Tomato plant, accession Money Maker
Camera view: bottom (45 deg); turntable rotation: 0 degrees
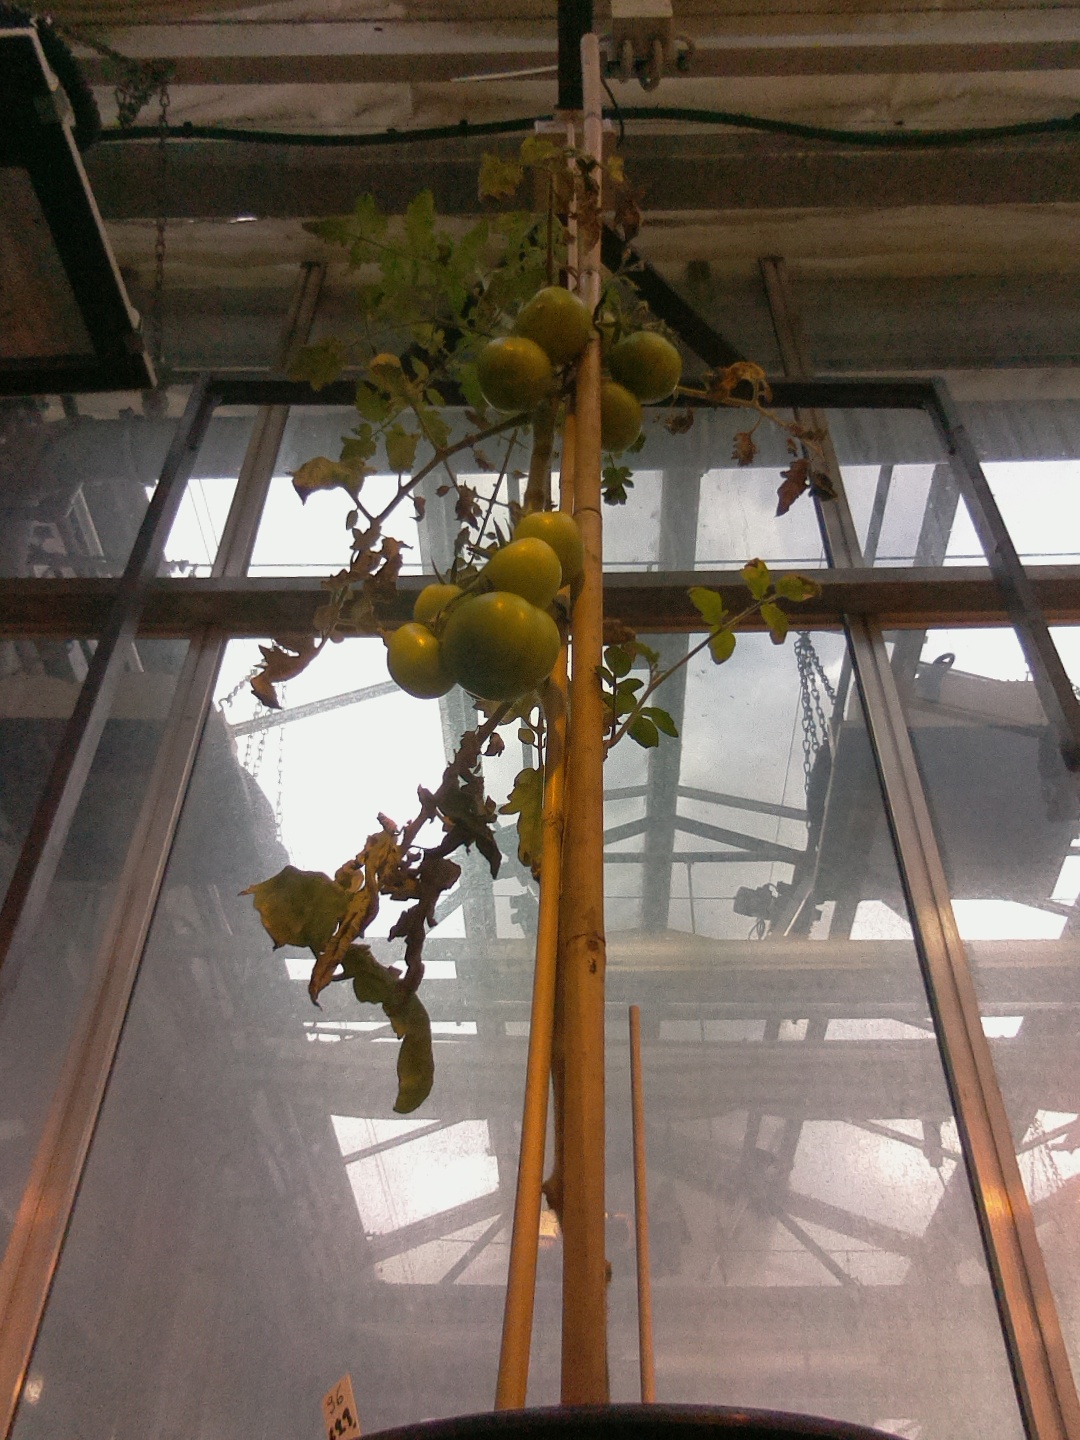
BBCH growth stage 77: 70%-80% of final fruit size